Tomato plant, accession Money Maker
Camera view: horizontal (90 deg, fisheye); turntable rotation: 240 degrees
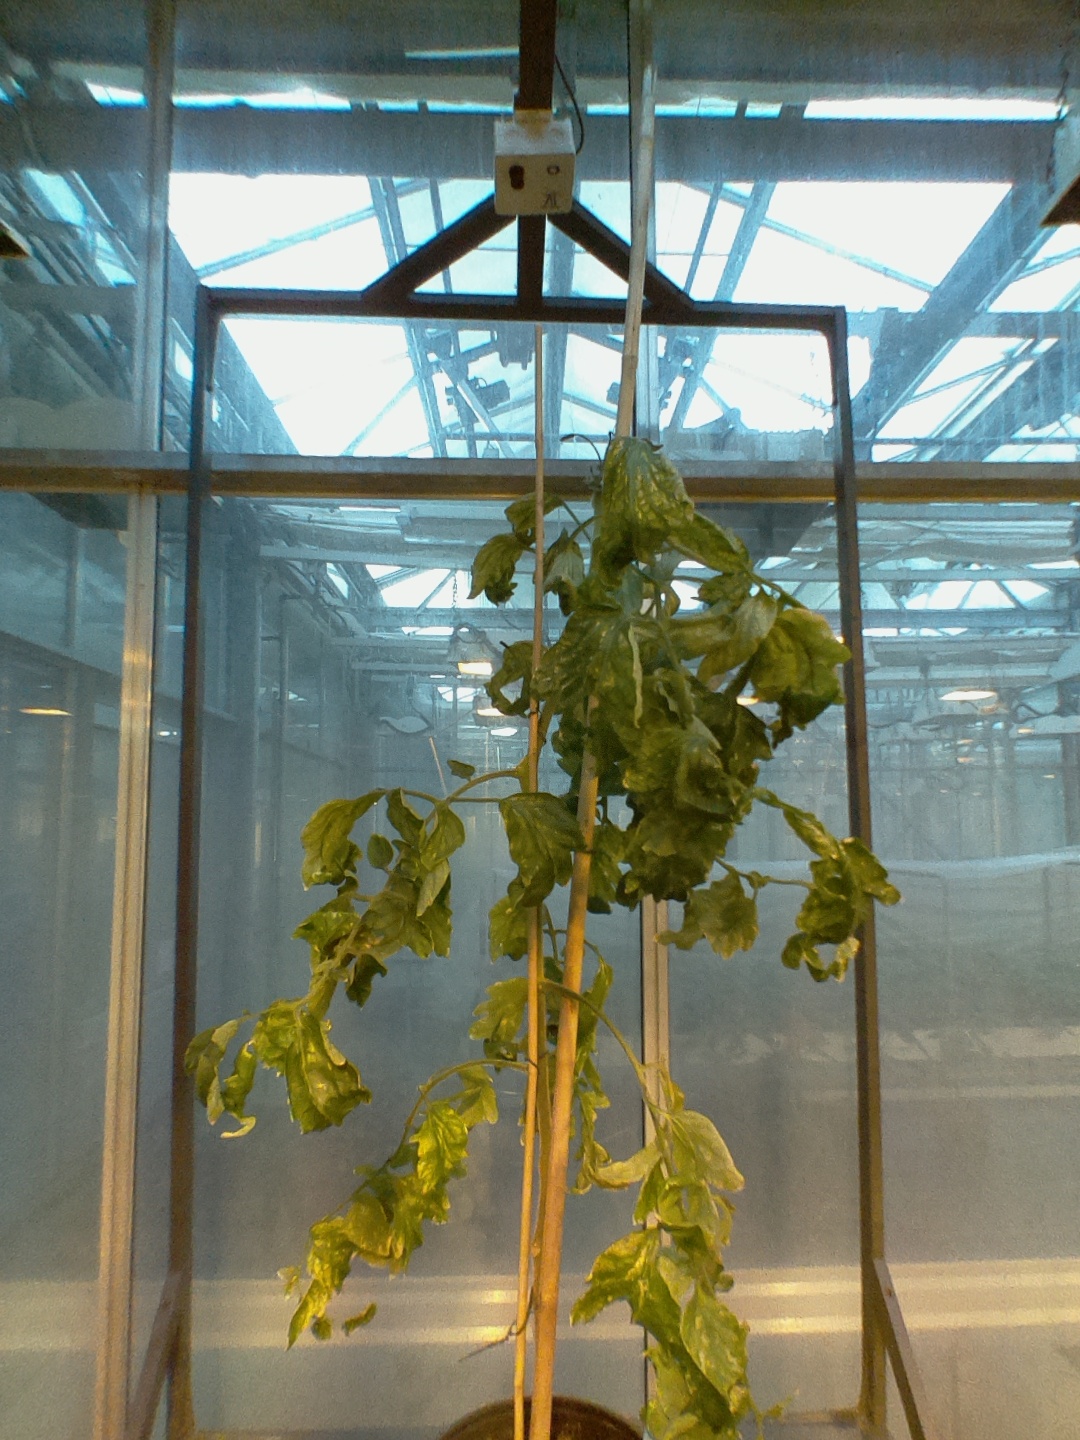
BBCH growth stage 29: 90%-100% Side shoots formed